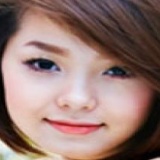
ca sĩ Minh Hằng